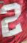
Number: 2